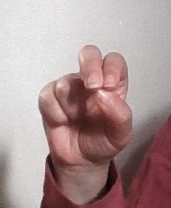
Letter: gaaf